Jan Soukens

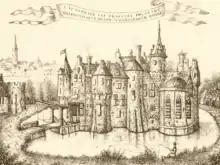
"Ghent Castle"

Soukens was born and died in Zaltbommel. According to Houbraken he was a pupil of Johannes Vorstermans whom he met in a market ship travelling from Dordrecht to Nijmegen in 1694. Soukens was on his way home to Zaltbommel after selling paintings at the market in Dordt, which he did twice a year. The two men enjoyed each other's company, and Soukens offered Houbraken his house to stay in, which surprised Houbraken until he realized that the houses around Zaltbommel were all pretty broken down. Soukens claimed he had two houses, one with a roof for the winter time, and one without a roof for the summer time. He had a few paintings with him that he hadn't sold, which is how Houbraken struck up the conversation. Houbraken commented that he was a pleasant man who didn't seem bothered that the demand for his art had fallen so much in recent years.